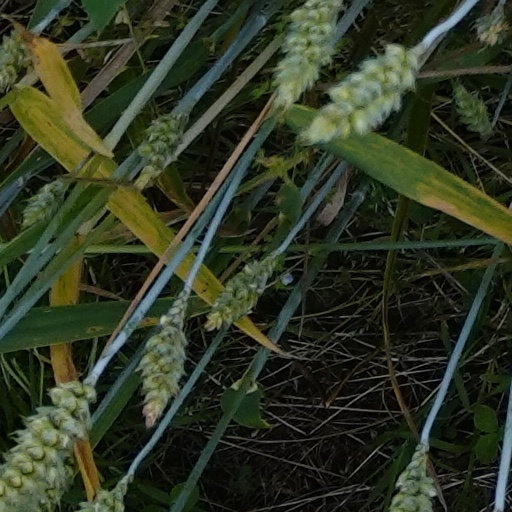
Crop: wheat